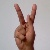
The image shows a hand gesture representing the letter 'K' in Indian Sign Language.